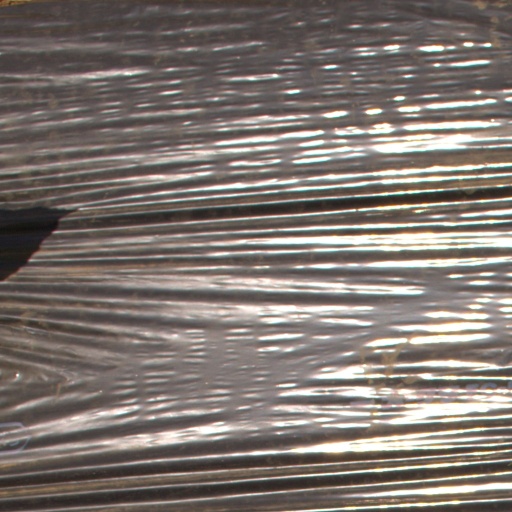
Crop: Jerusalem artichoke